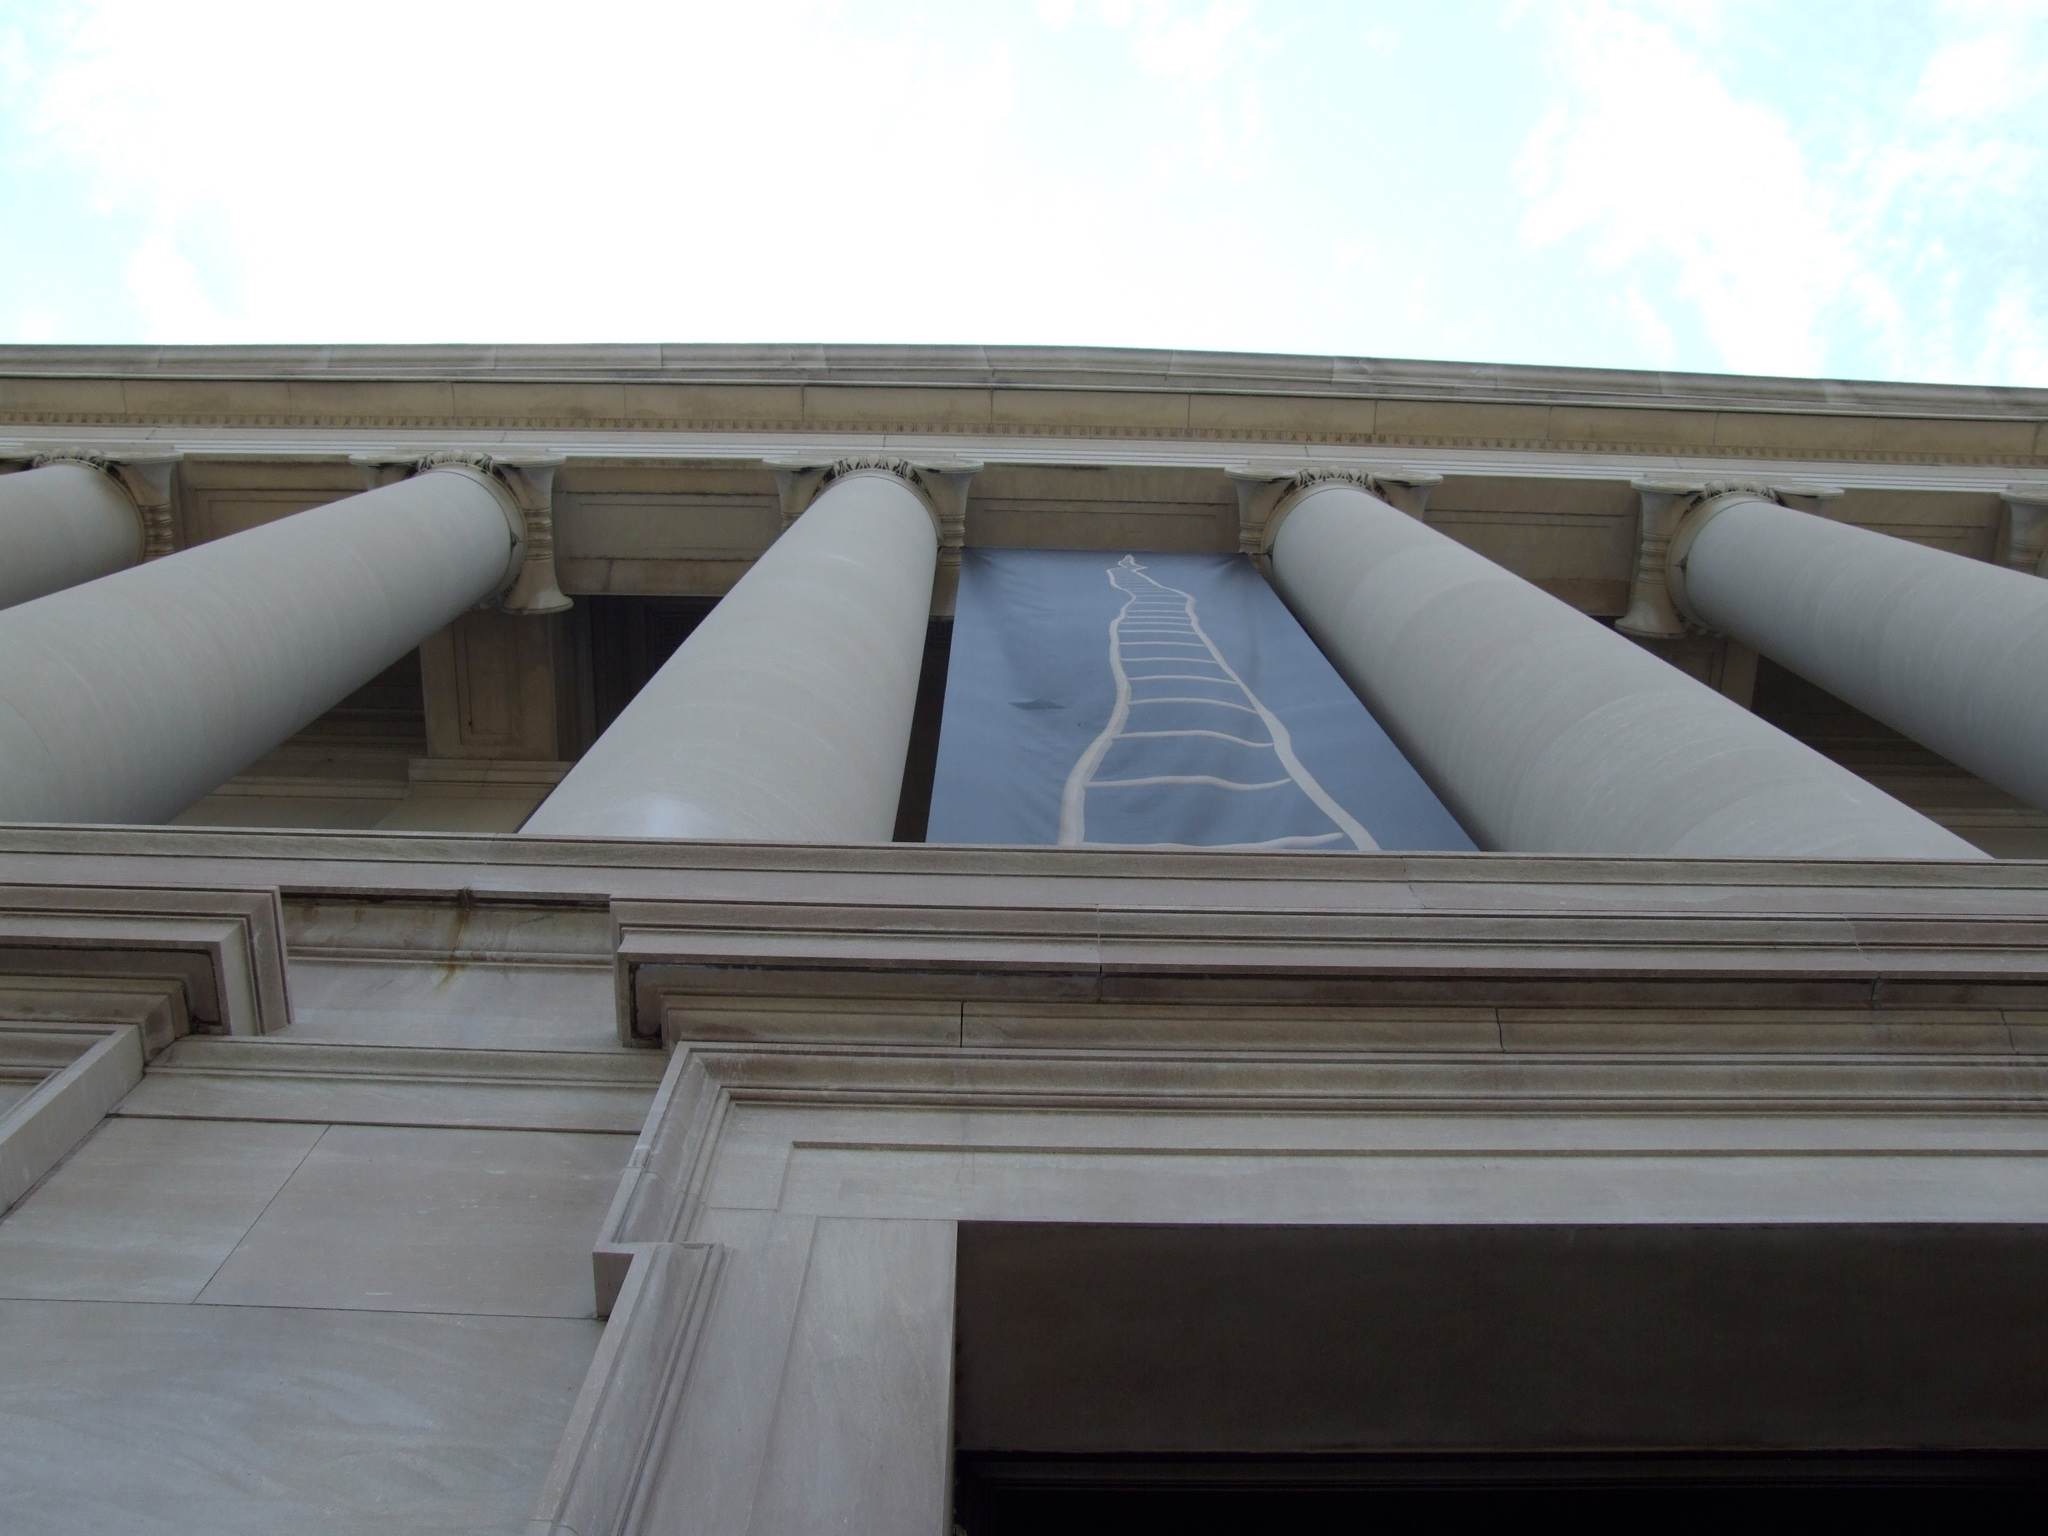
structure, wood, roof, beam, facade, material, daylighting, baluster, automotive exterior, outdoor structure